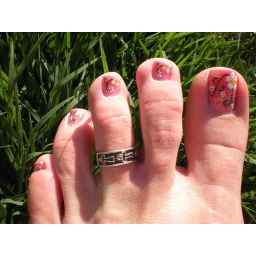
Spring flower toes in the grass - May '10